Isles of Scilly

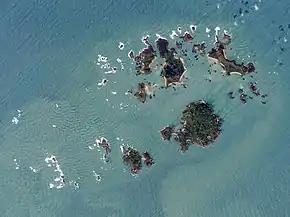
The Isles of Scilly, viewed from the International Space Station

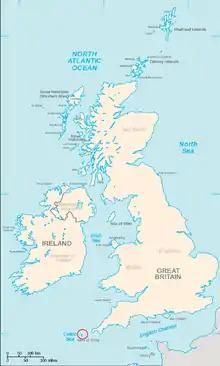
Location of the Isles of Scilly (circled)

William le Poer, coroner of Scilly, is recorded in 1305 as being worried about the extent of wrecking in the islands, and sending a petition to the King. The names provide a wide variety of origins, e.g. Robert and Henry Sage (English), Richard de Tregenestre (Cornish), Ace de Veldre (French), Davy Gogch (possibly Welsh, or Cornish), and Adam le Fuiz Yaldicz (possibly Spanish).